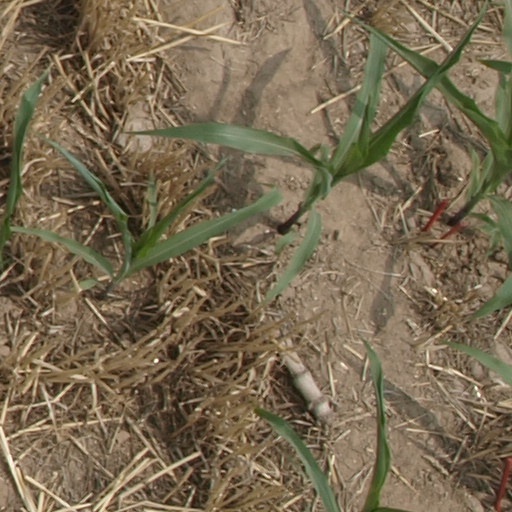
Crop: maize; corn